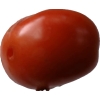
Label: tomato